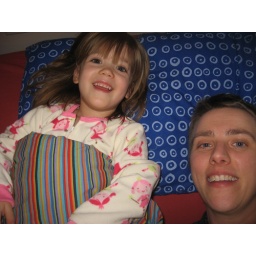
Alice in her new big girl bed